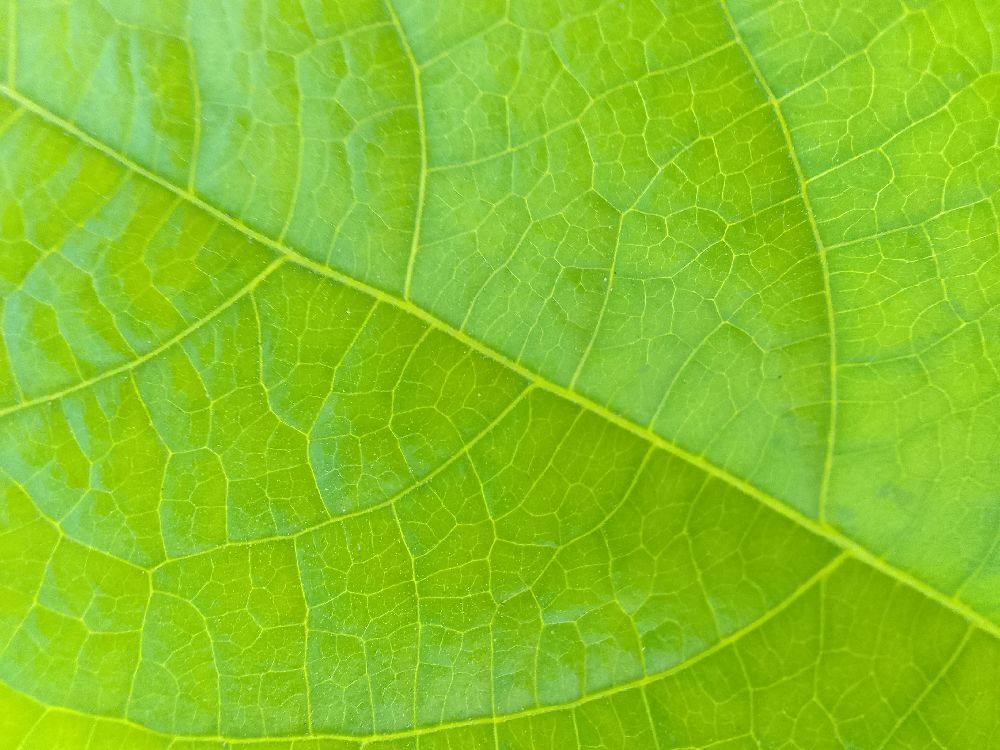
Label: healthy